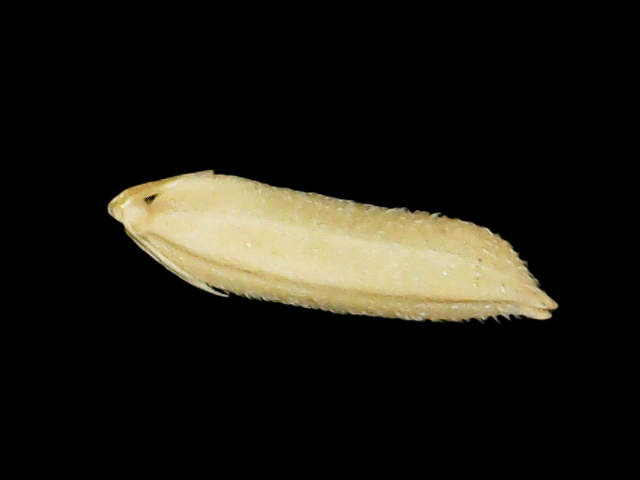
Rice variety: Binadhan19